Bradford protein assay

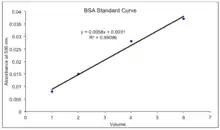
Graph 1. Actual BSA data attained from a micro scale UV-Vis Spectrophotometer

The equation displayed on the chart gives a means for calculating the absorbance and therefore concentration of the unknown samples. In Graph 1, x is concentration and y is absorbance, so one must rearrange the equation to solve for x and enter the absorbance of the measured unknown. It is likely that the unknown will have absorbance numbers outside the range of the standard. These should not be included calculations, as the equation given cannot apply to numbers outside of its limitations.